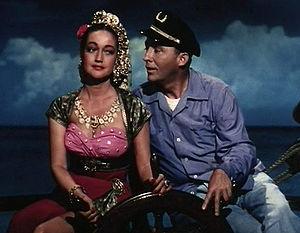
Bing Crosby, de son vrai nom Harry Lillis Crosby Jr., né le 3 mai 1903 à Tacoma et mort le 14 octobre 1977 à Alcobendas près de Madrid, est un chanteur et acteur américain.